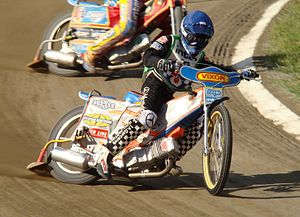
Speedway
Speedwaykører
Speedway er en motorsport, hvor man kører rundt med motorcykler på en oval grusbelagt bane. Motorcyklerne er ikke udstyret med hverken gear eller bremser, da hvert heat varer så kort tid, at det aldrig er nødvendigt at bremse eller skifte gear. Fire, eller i nogle tilfælde seks, kørere deltager i et heat, hvor man kører venstre om. På langsiderne kan speedwaykørerne komme op på omkring 110 km/h.